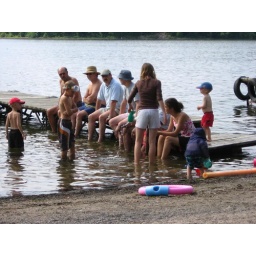
smith reunion - the boys by the water